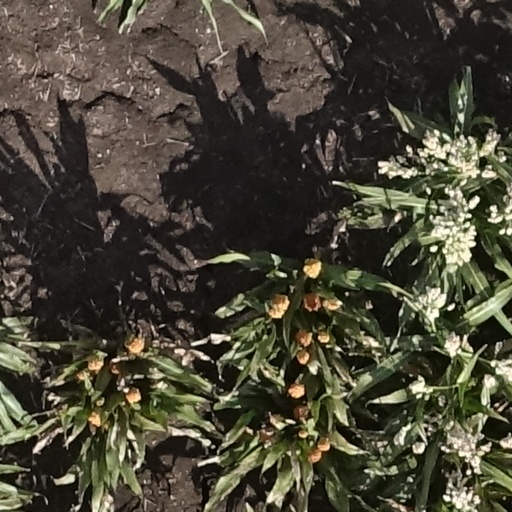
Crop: sorghum